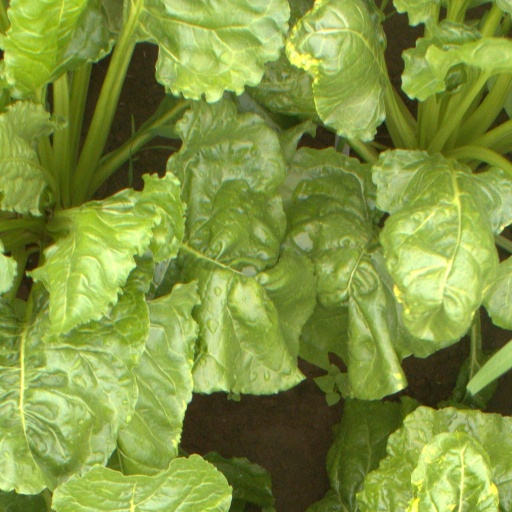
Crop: sugar beet